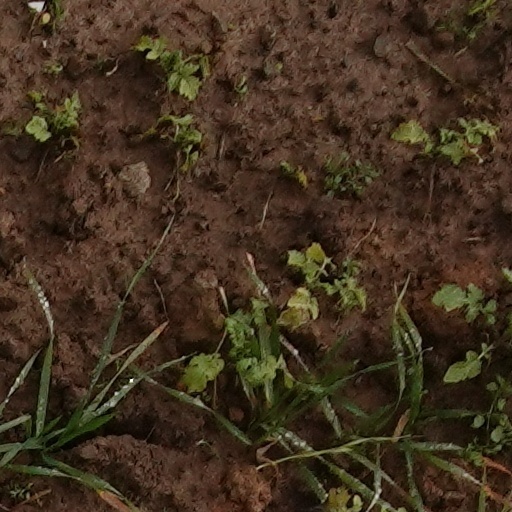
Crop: wheat